Jean-Louis de Lolme

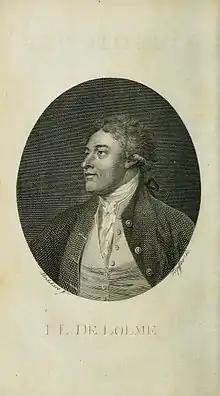
From "Constitution de l'Angleterre" (1789)

Jean-Louis de Lolme or Delolme (174016 July 1806) was a Genevan and British political theorist and writer on constitutional matters, born in the then independent Republic of Geneva. As an adult he moved to England, and became a British subject. His most famous work was "Constitution de l'Angleterre" ("The Constitution of England", 1771), which was subsequently published in English as well. He advocated for the English system as an Aristotelian mixed government.